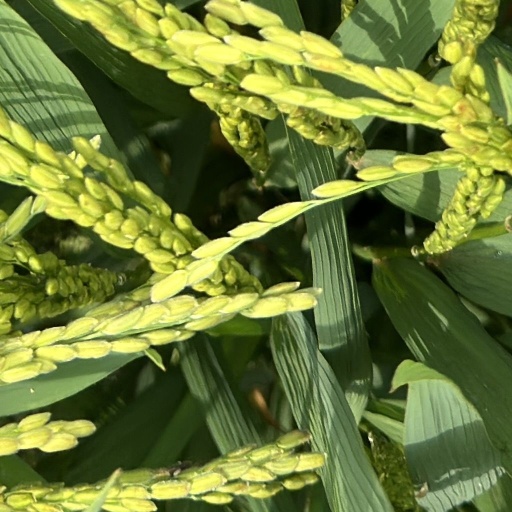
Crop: rice